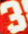
Number: 3